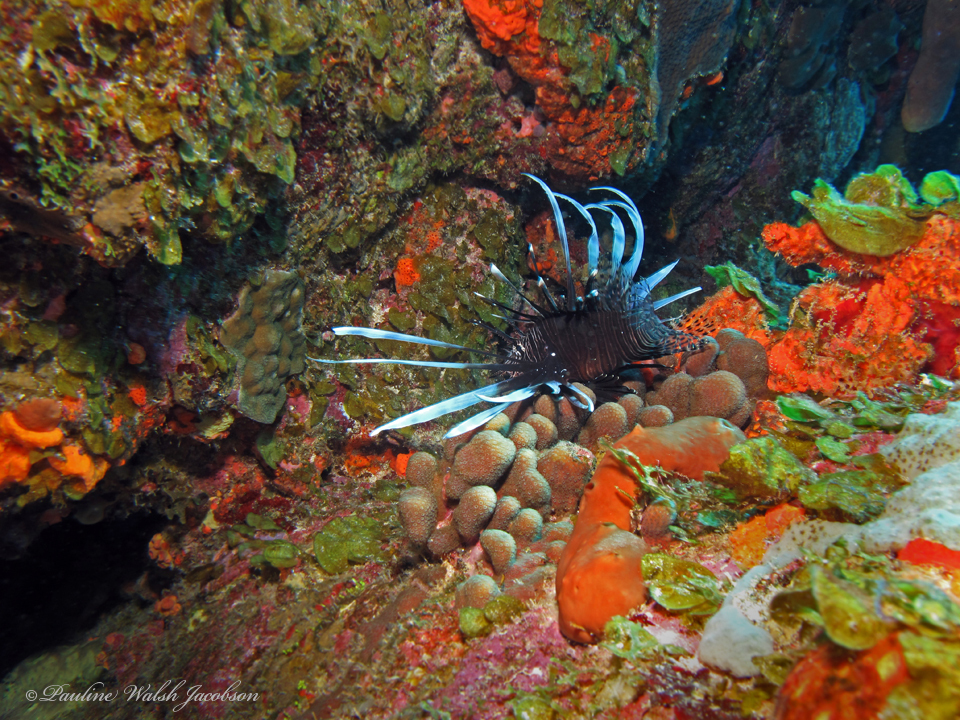
Pterois volitans (Red Lionfish)